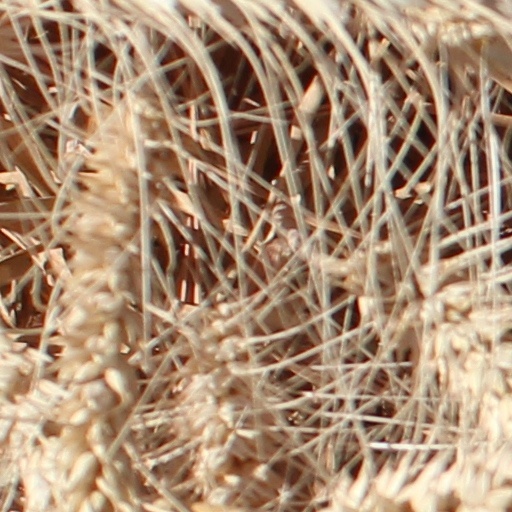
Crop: wheat